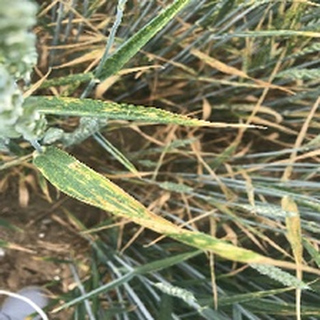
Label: wheat_yellow_rust